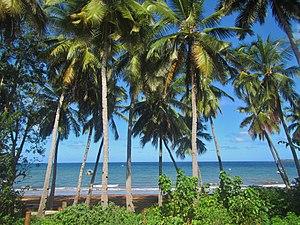
Vue de la plage de Nyambadao (commune de Bandrélé), à Mayotte.
Bandrele est une commune française du département et région d'outre-mer de Mayotte peuplée de 10 282 habitants en 2017. La commune de Bandrélé se situe au sud-est de l'île.
Mayotte est un département d'outre-mer français composé de plusieurs îles et îlots, constituant la part orientale de l'archipel des Comores, au nord-ouest de Madagascar.
Cet article recense les plages de Mayotte, département d'outre-mer français de l'Océan Indien.
Mayotte, officiellement nommée département de Mayotte, est à la fois une région insulaire française et un département de France d'outre-mer qui sont administrés dans le cadre d’une collectivité territoriale unique dirigée par le conseil départemental de Mayotte.